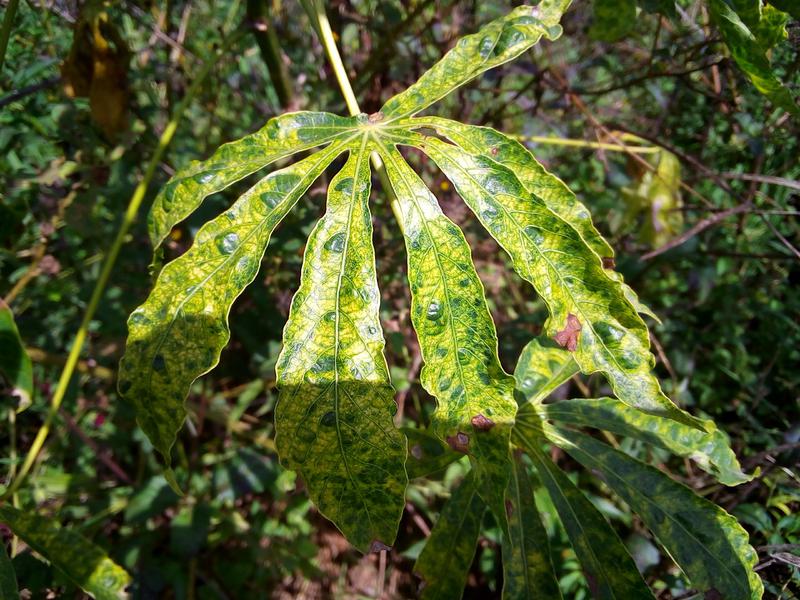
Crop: cassava
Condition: mosaic_disease